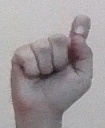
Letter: fa